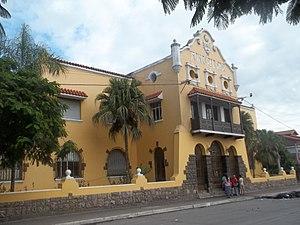
La province de Jujuy est une province argentine, située dans le nord-ouest du pays, limitée à l'est et au sud par la province de Salta, à l'ouest par le Chili et au nord par la Bolivie. Sa capitale est San Salvador de Jujuy.